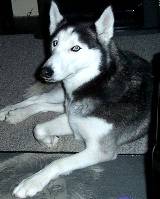
Label: dog